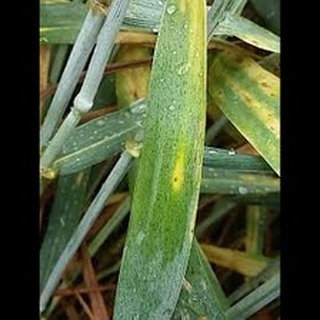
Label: wheat_tan_spot